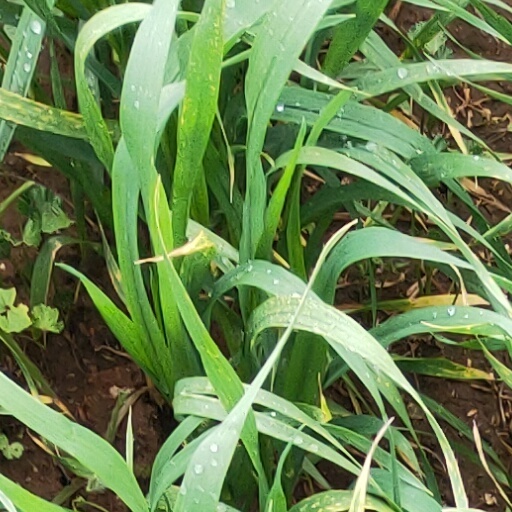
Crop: wheat